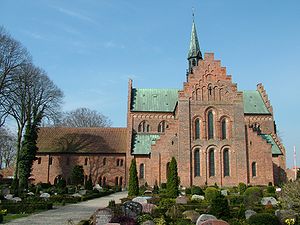
Løgumkloster Kirke / Kirkebygningen
Løgumkloster Kirke er bygget af cistercienserordenen som klosterkirke i Løgumkloster.